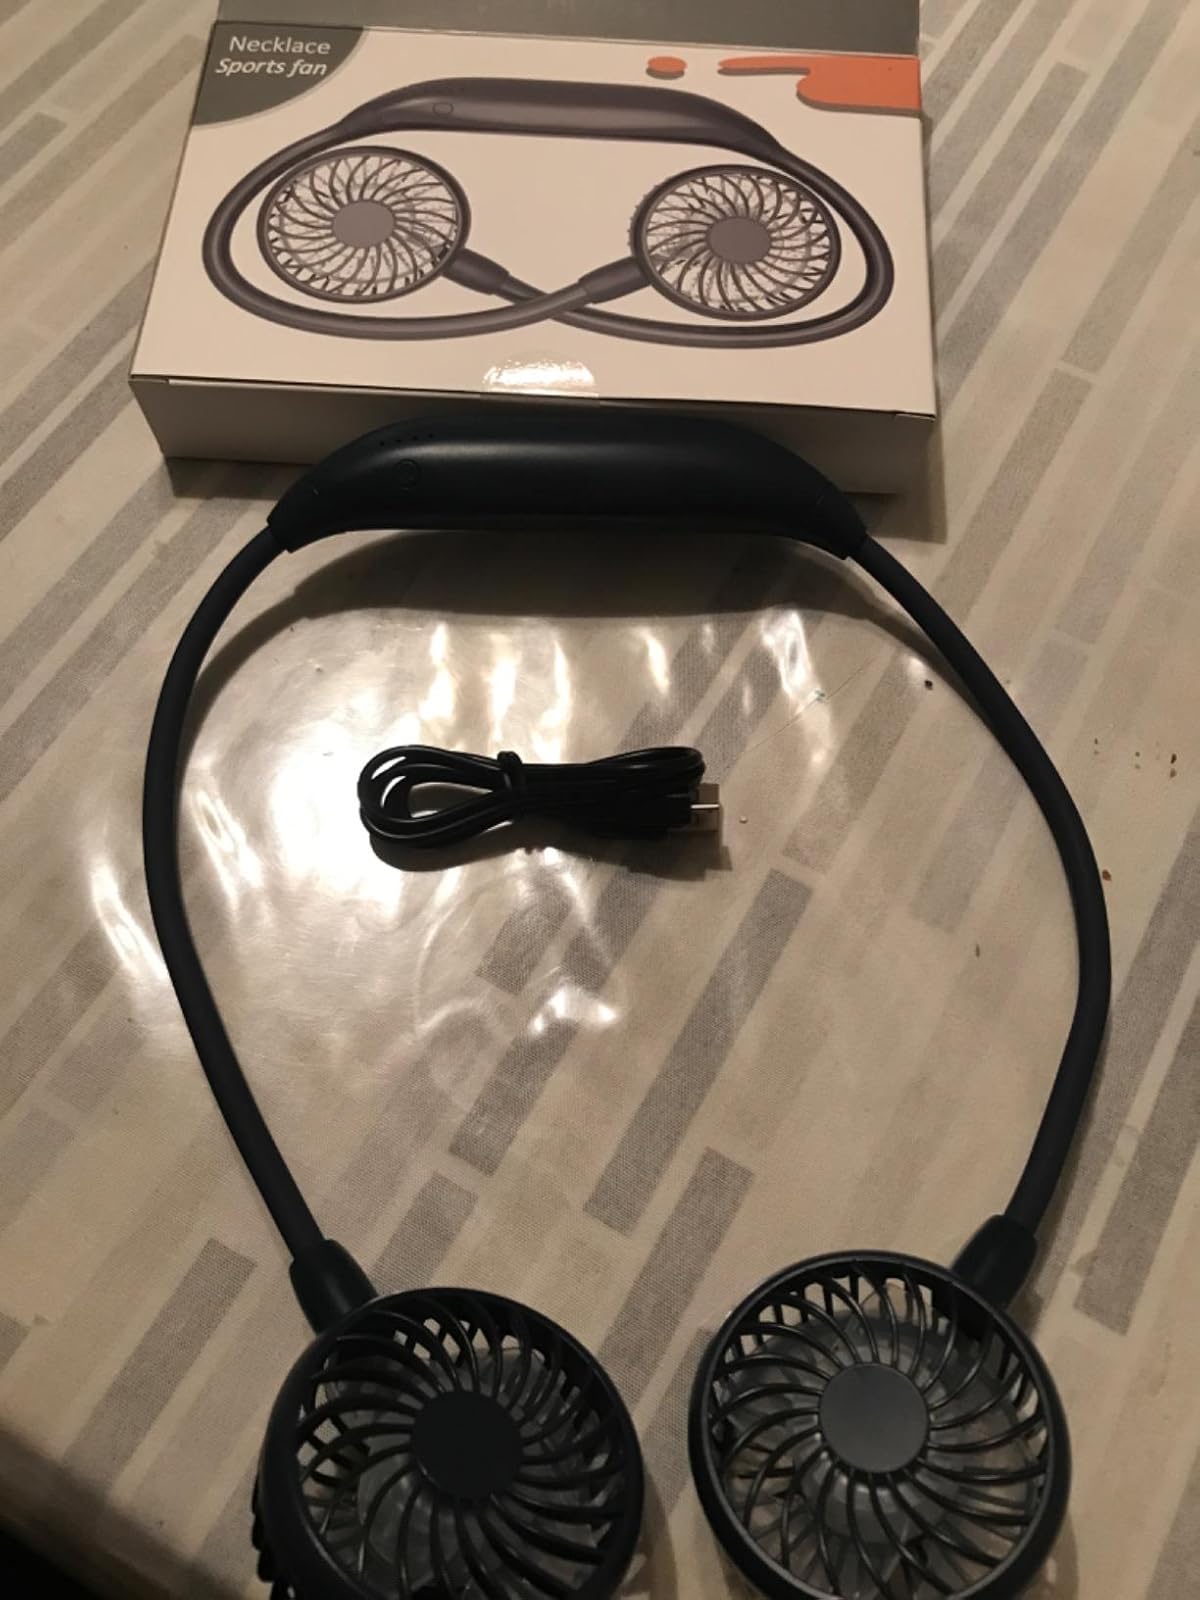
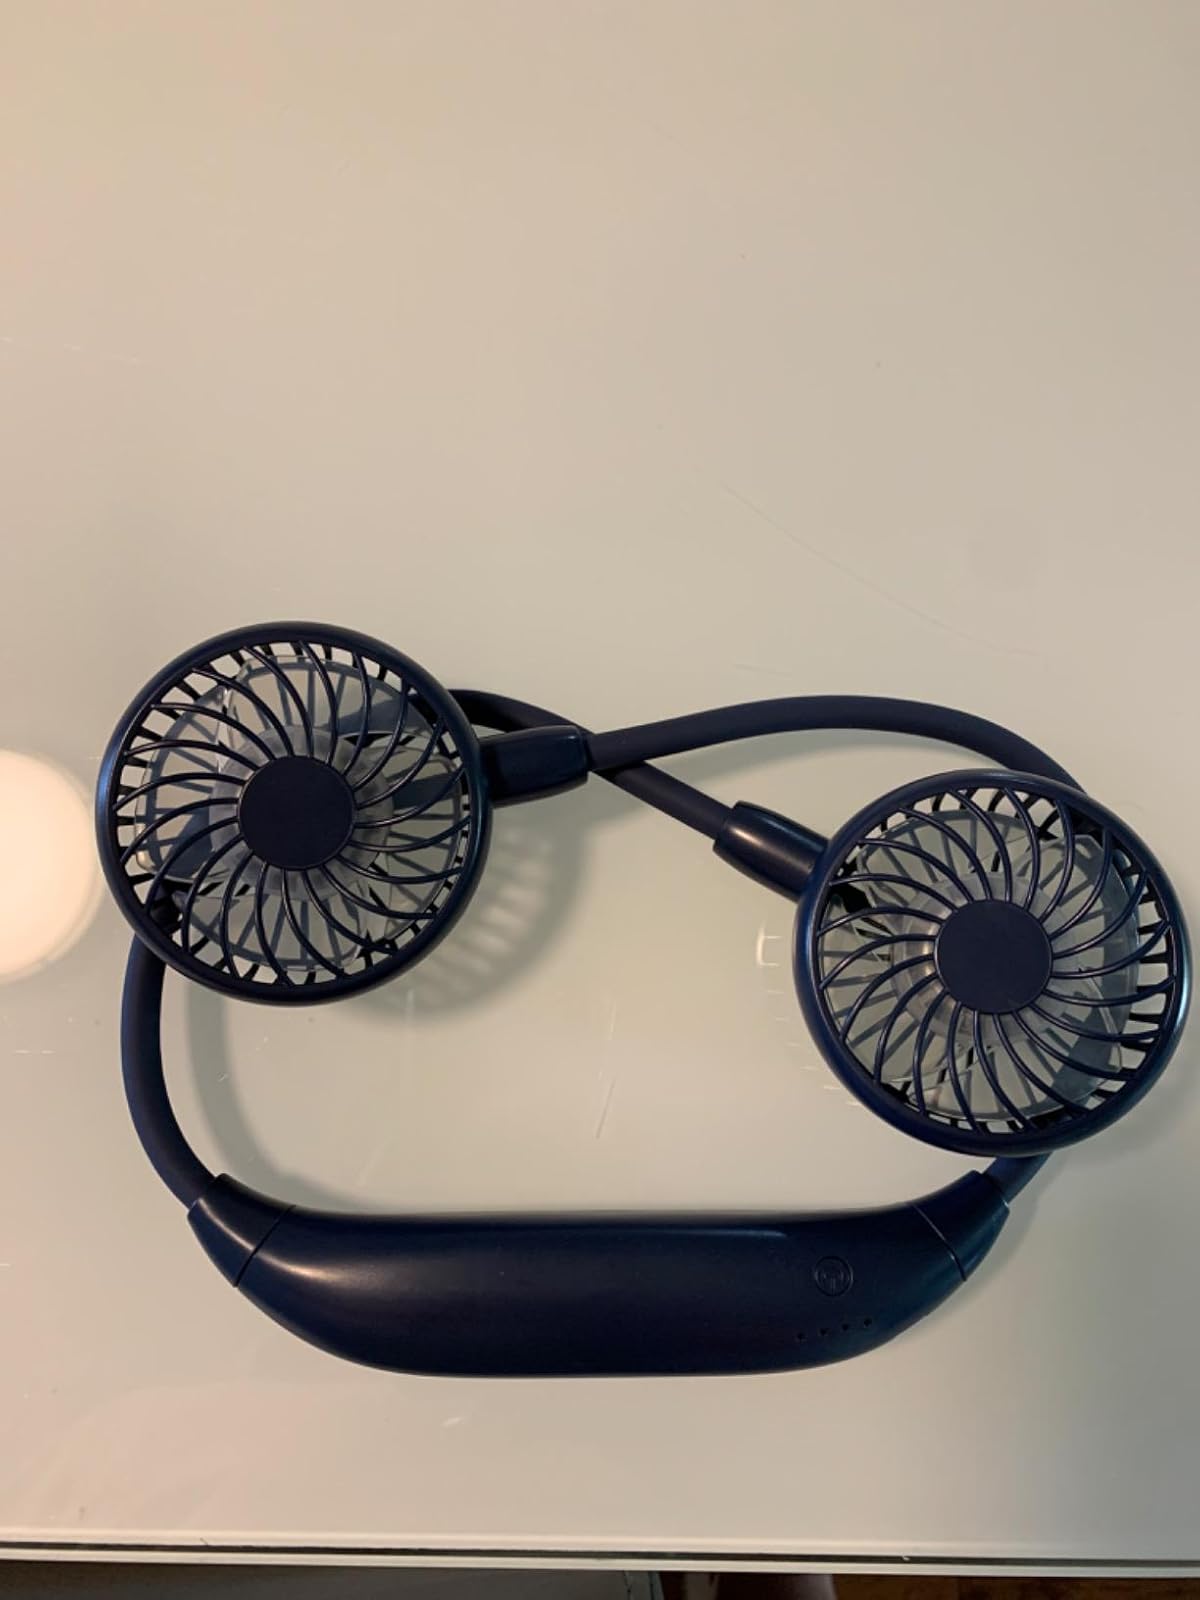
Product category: fan
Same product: yes